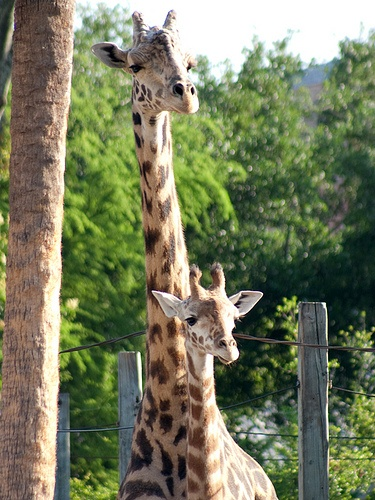
Two giraffes, one older and young younger, stand together.
A giraffe and baby standing by a tree at a zoo.
Two giraffes in an wooden and cable fence.
two giraffe a mom and baby both with their heads up.
The shorter giraffe is standing next to the taller one.